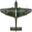
Label: airplane